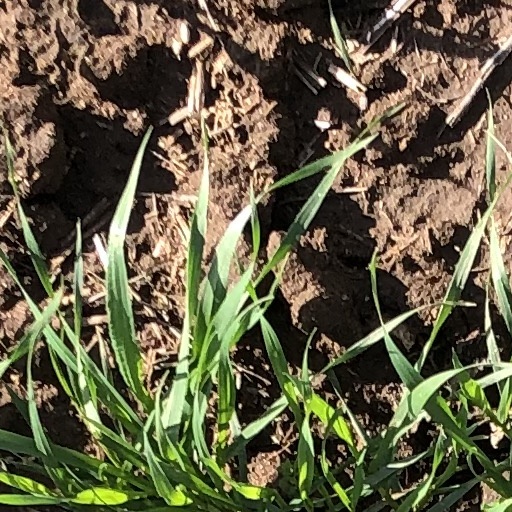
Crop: wheat